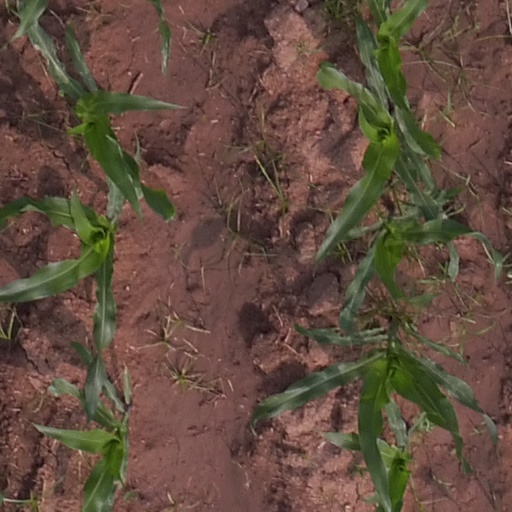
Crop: maize; corn